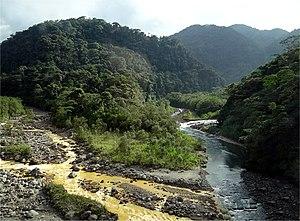
Confluent du Rio Sucio (rivière sale) et du Río Hondura au niveau de la route 32 dans le Parc national Braulio Carrillo, Costa Rica.
Le río Sucio est une rivière du Costa Rica. Elle prend sa source sur les pentes du volcan Irazu et est un affluent du Río San Juan.